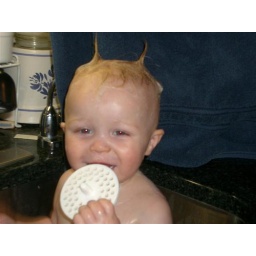
Ricky getting a bath in kitchen sink 10